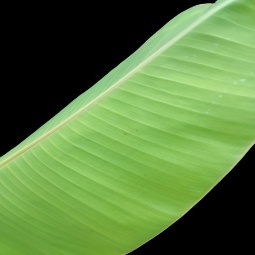
Label: Sulphur